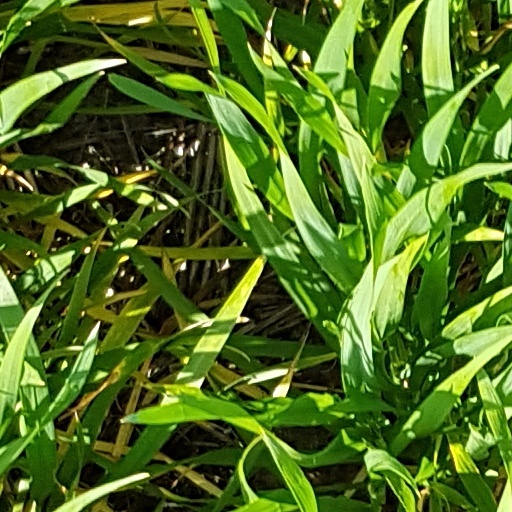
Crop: wheat